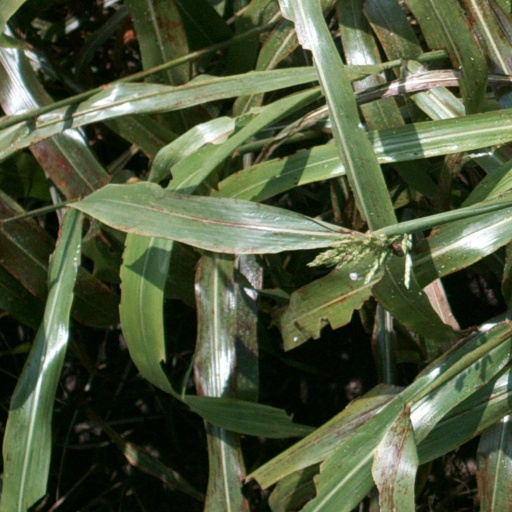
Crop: sorghum